Starting pistol

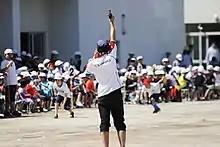
An athletic festival

An issue with the use of starting pistols is that, since the report of the pistol is carried to the competitors at the speed of sound, which takes about 3 milliseconds to travel one metre, positions nearest the starter hear the report a few milliseconds before further positions. This issue is exaggerated in races where the runners begin in a stagger, putting a significant distance between the nearest and furthest runners. To avoid this problem, the pistol is in all major competitions wired with a microphone that transmits the sound virtually instantaneously to loudspeakers directly behind each competitor.